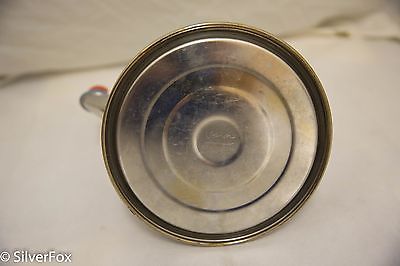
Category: kettle